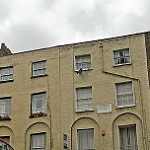
Label: non_damage_buildings_street